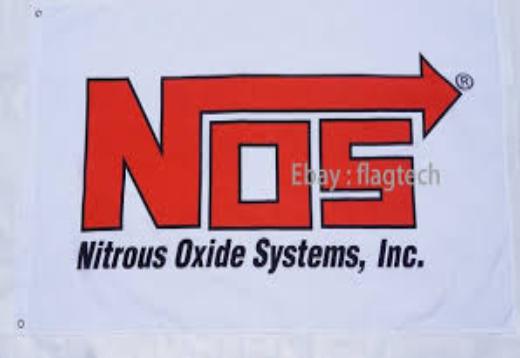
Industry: Others